Jimmy Marks (RAF officer)

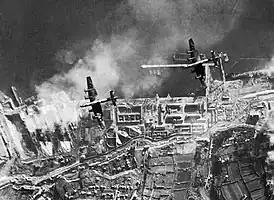
35 Squadron Halifaxes attack German battlecrusiers "Scharnhorst" and "Gneisenau" in drydock at Brest, December 1941

In the early days of the war it proved difficult to attack targets from the air with a conventional bomber due to a tremendous lack of accuracy. During the daytime such targets as railway junctions and cross roads could be located and attacked, but individual vehicles and other small targets could not be because bomber aircraft simply lacked the ability to deliver bombs with that kind of precision. It was much more difficult at night. Even attacking larger targets such as road junctions and troop concentrations was not effective. Flying in the dark of night each aircraft was in its own world. They were unaware of the position of other bombers around them, were unable to see them, and with the target itself shrouded in darkness it was very difficult for the squadron to deliver its bombs in a concentration upon the target.